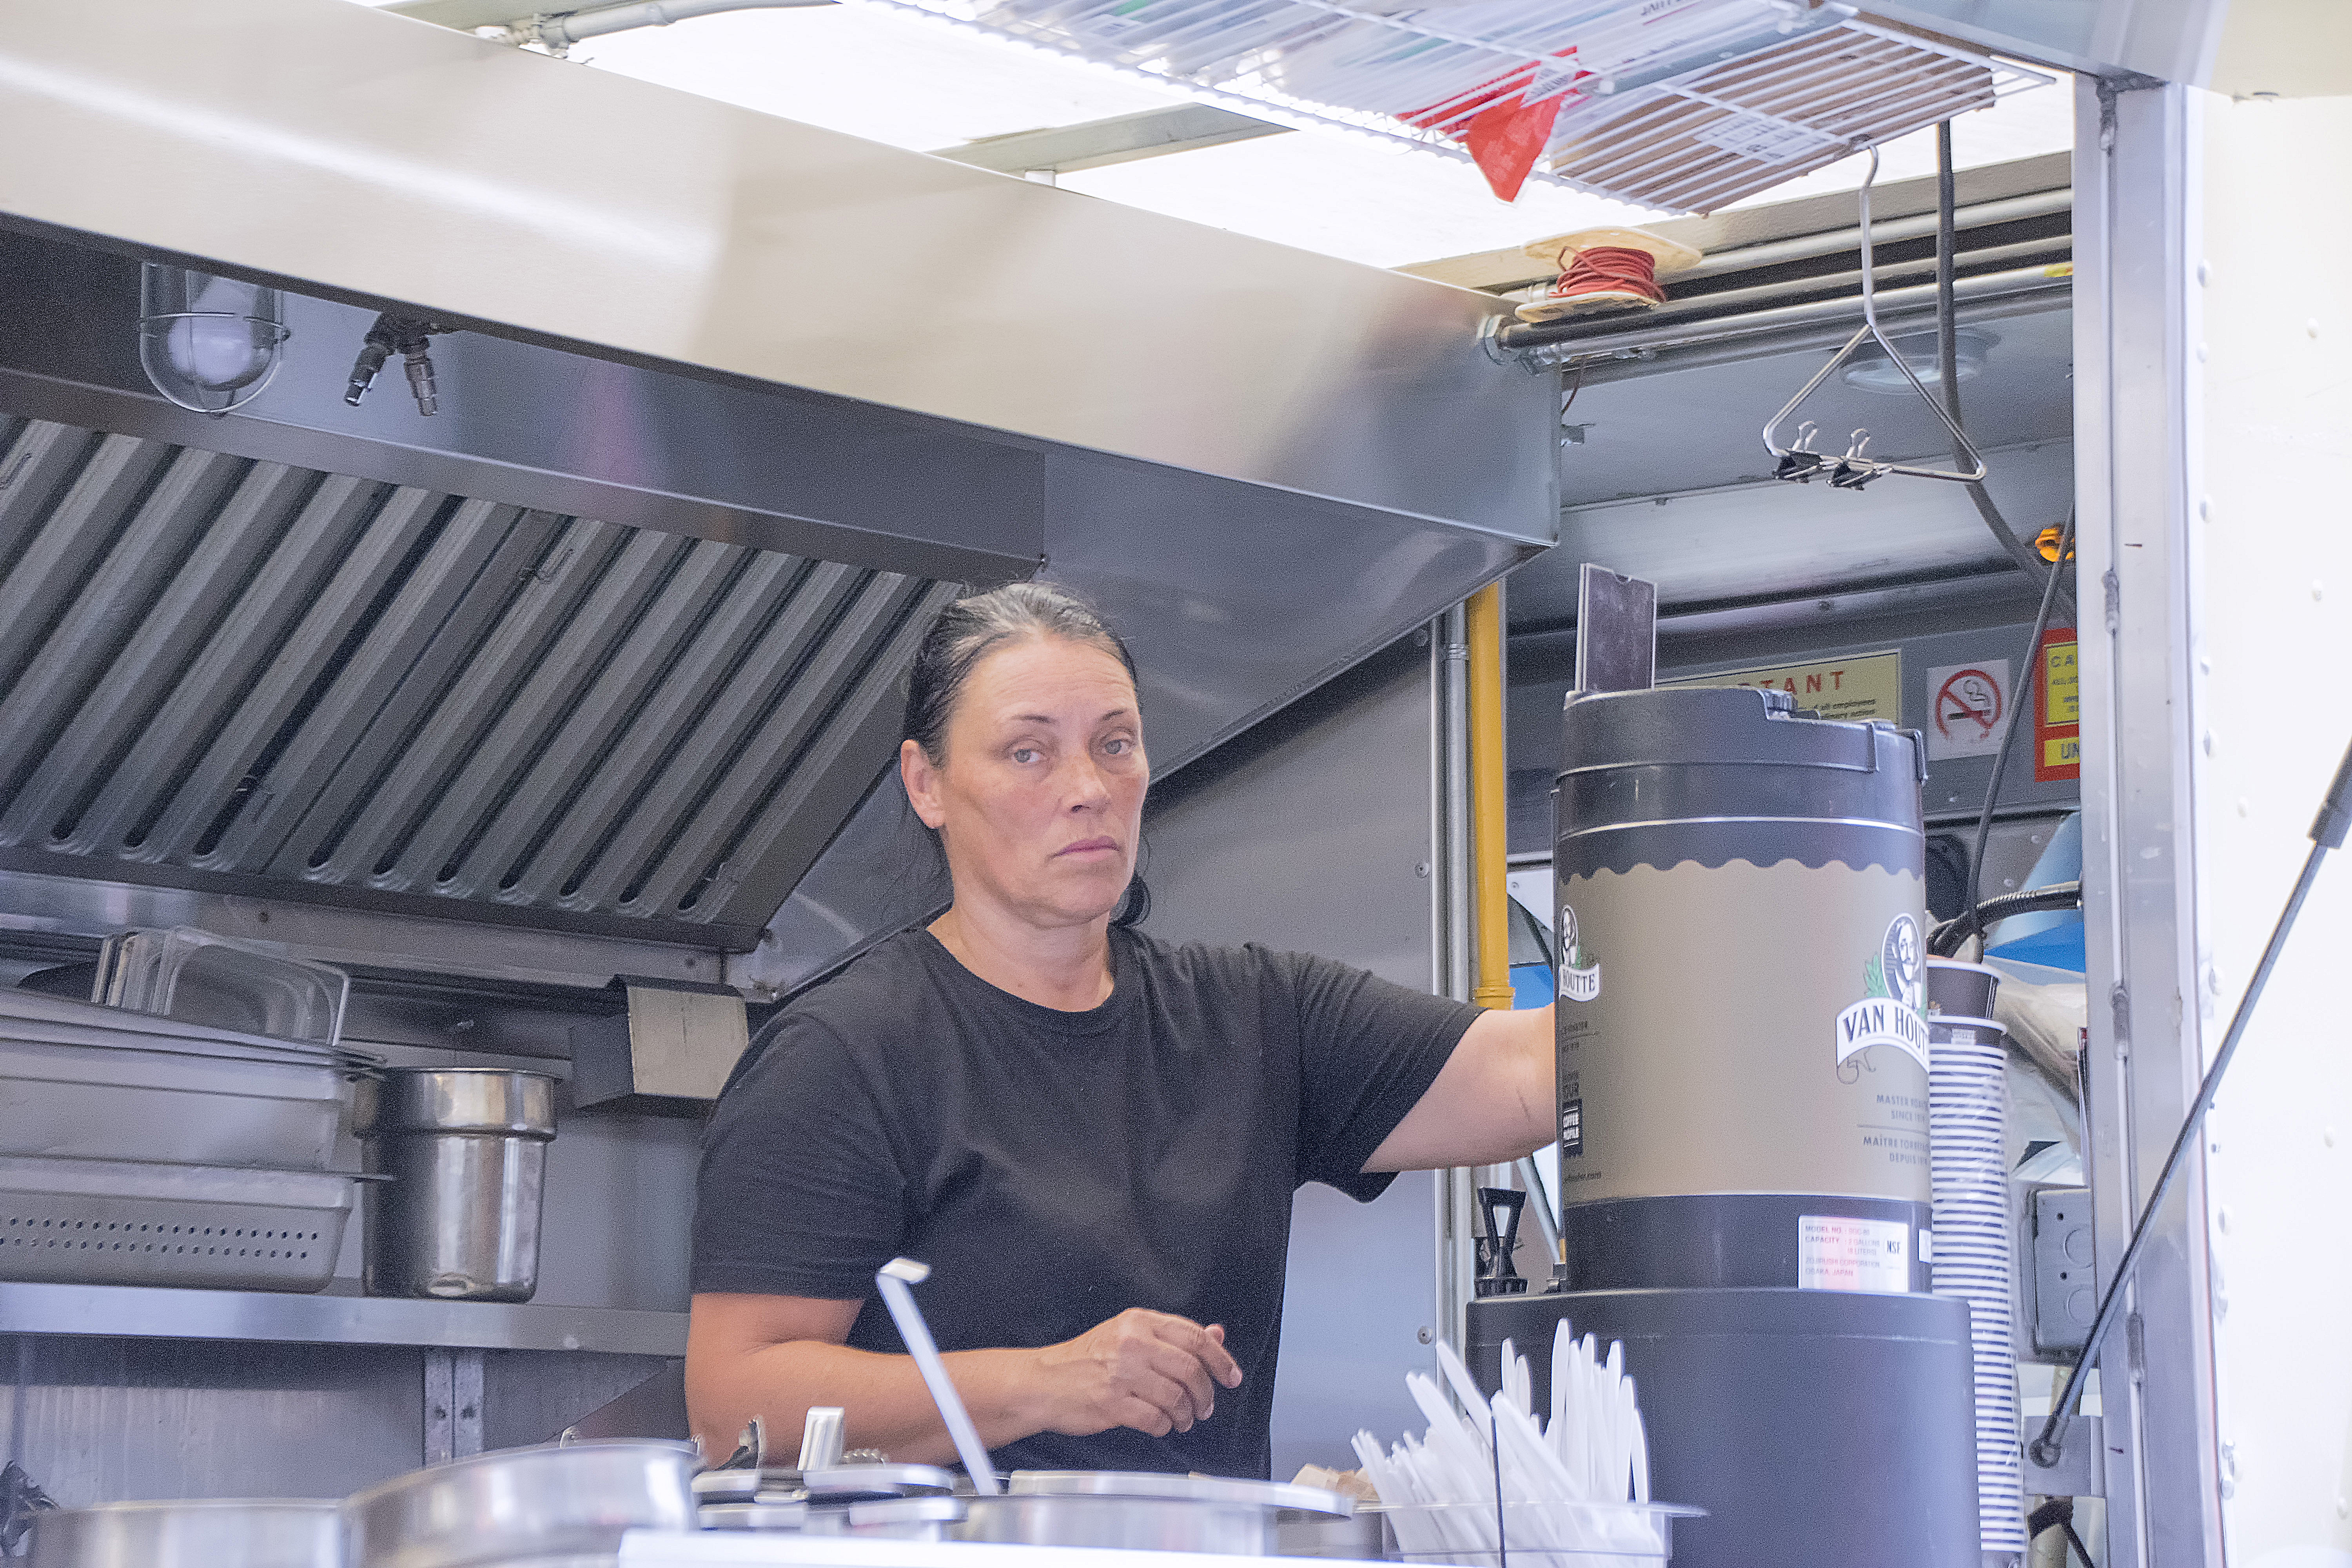
urban, professional, graffiti, cook, manufacturing, art, canada, quebec, sherbrooke, urbain, amalgam